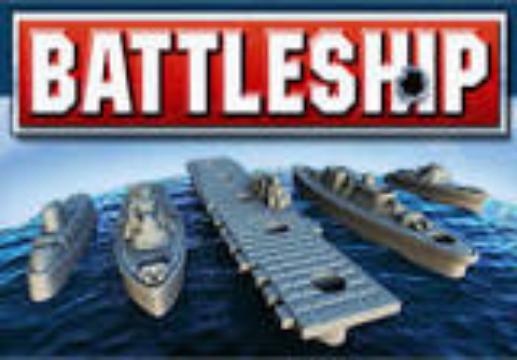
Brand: battleship
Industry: Leisure